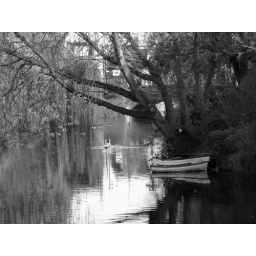
Welland in black and white